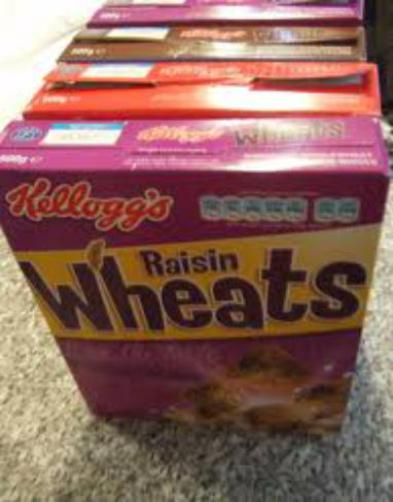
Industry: Food